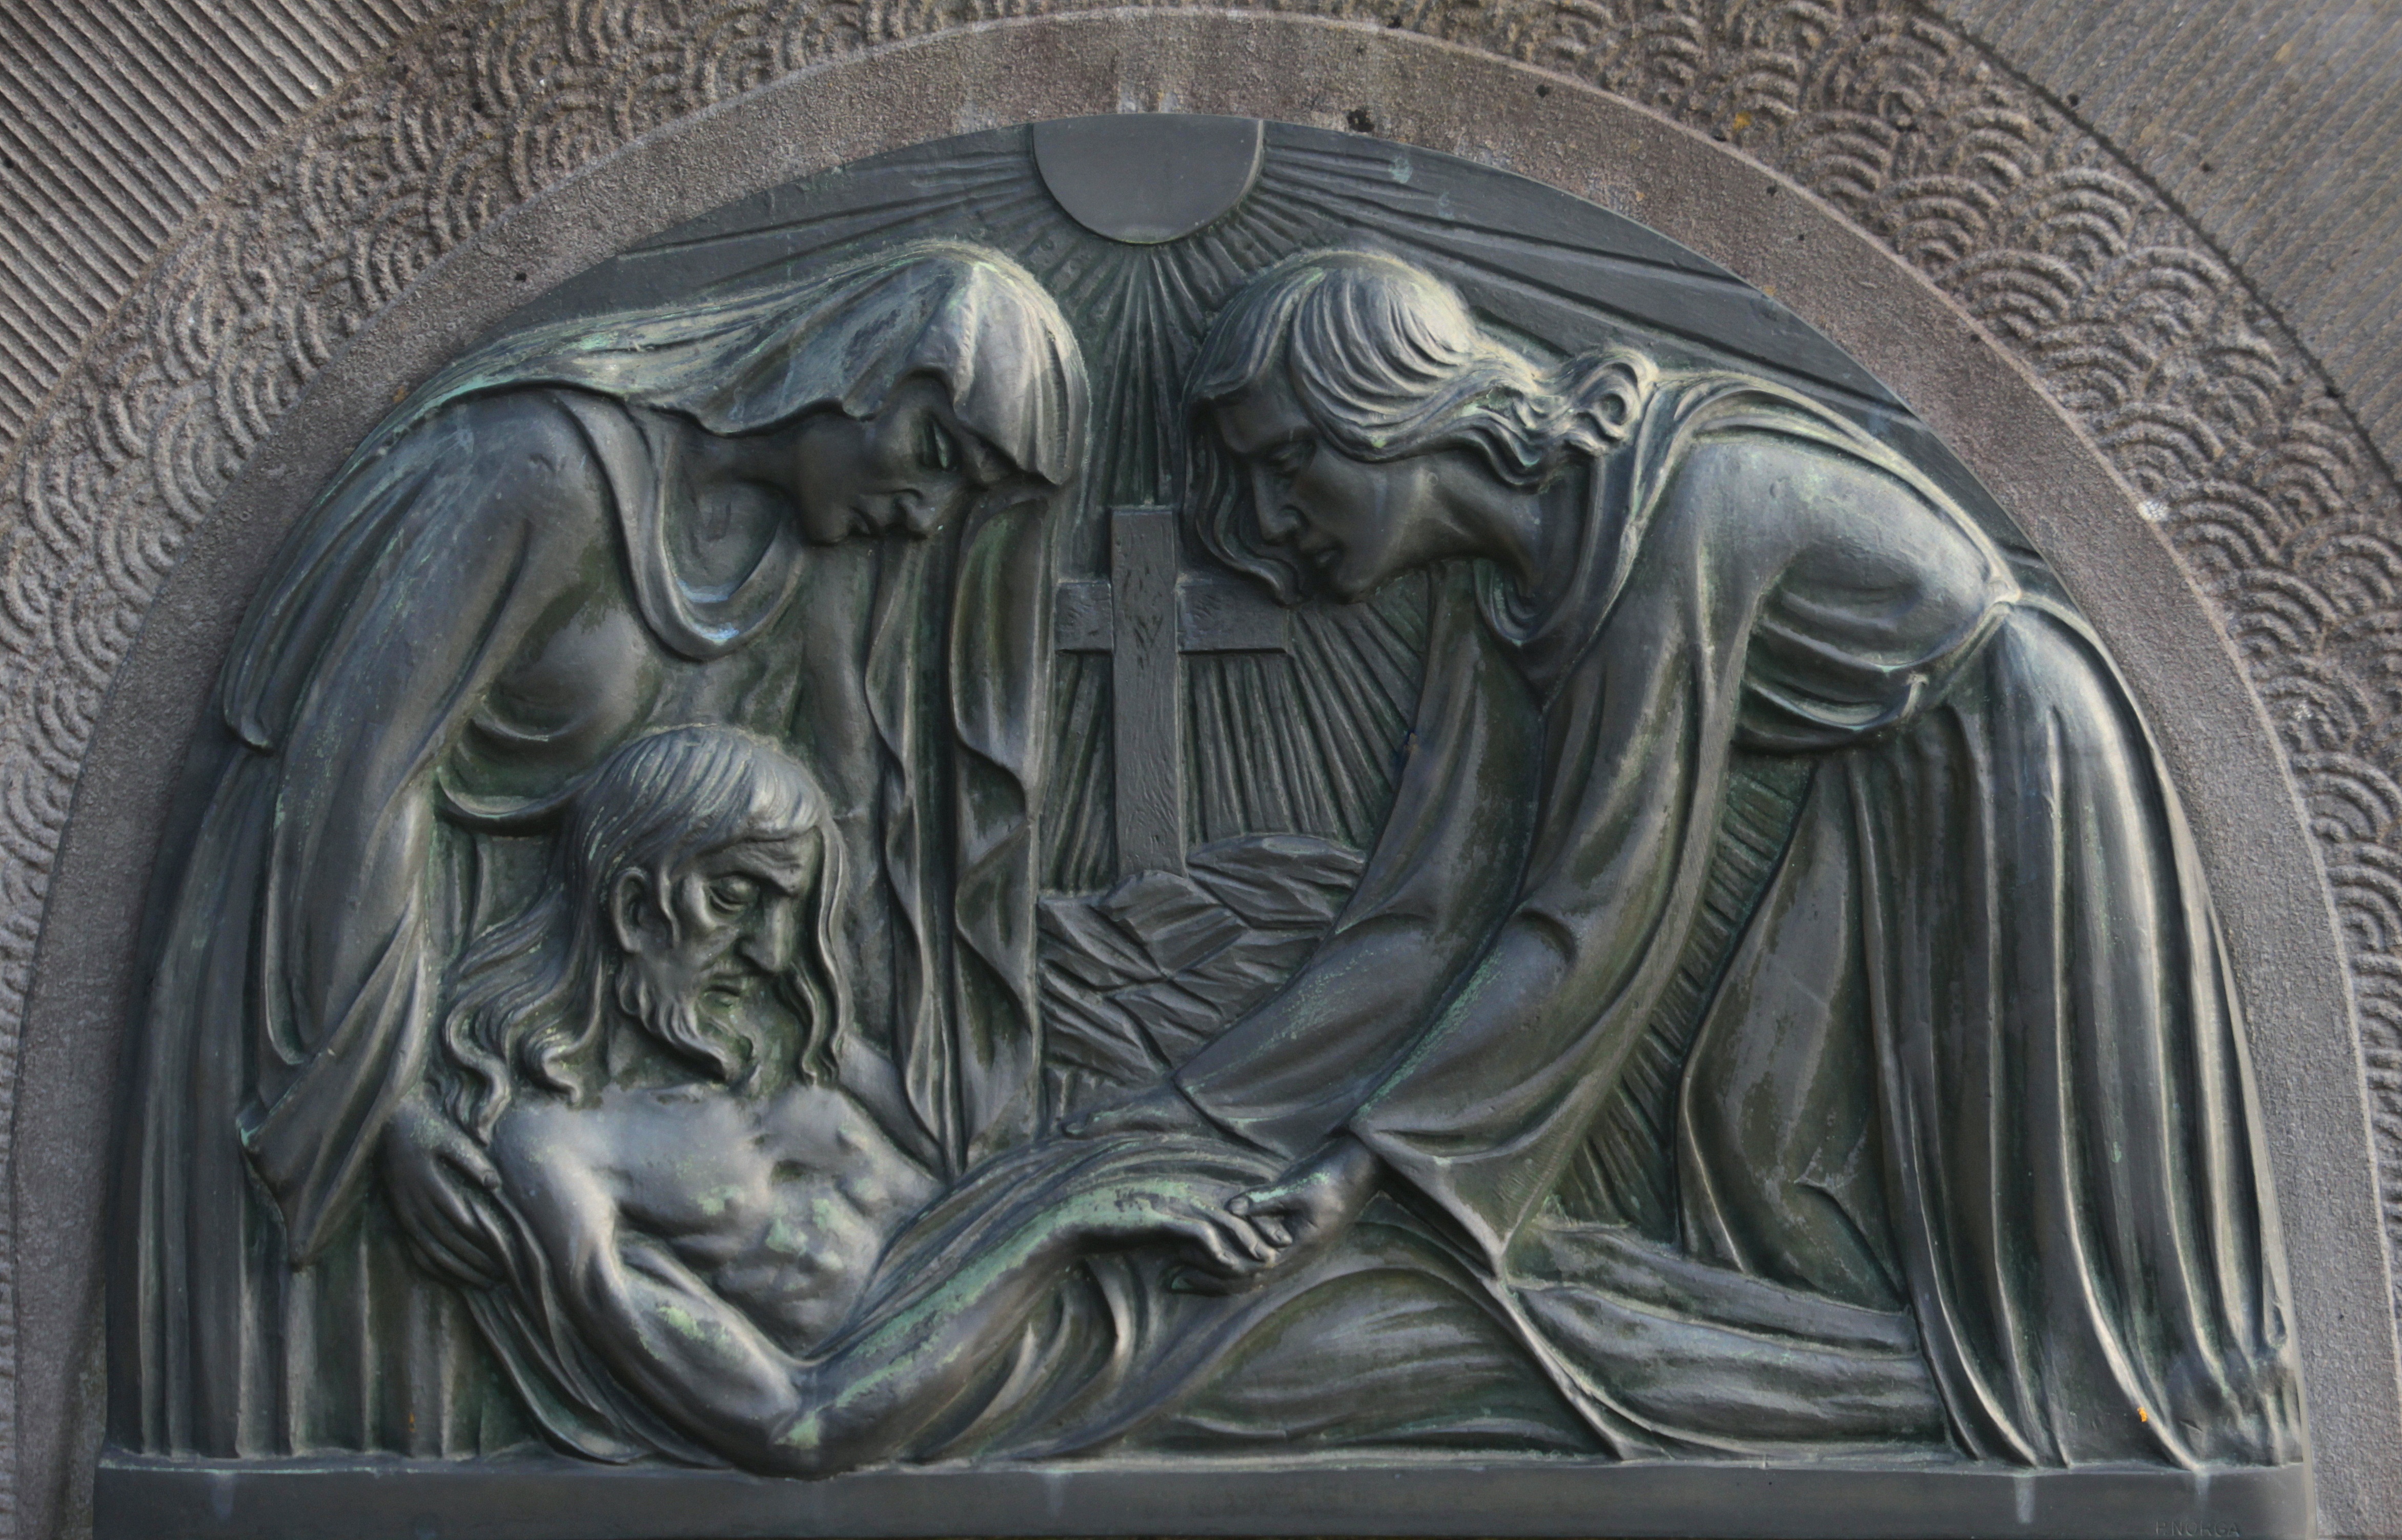
statue, religion, cemetery, tombstone, death, sculpture, art, faith, maria, jesus, christianity, carving, relief, mourning, stone carving, good friday, grave resignation